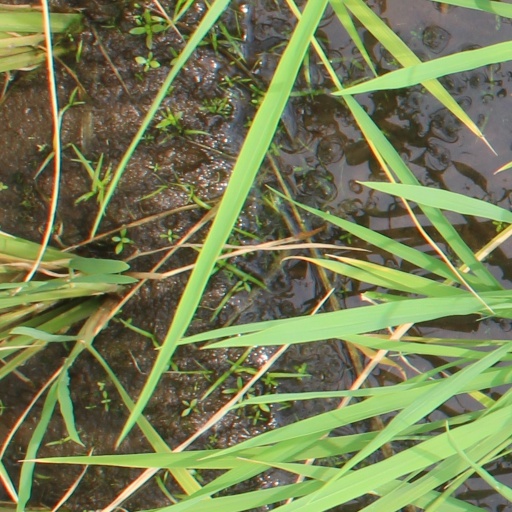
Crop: rice